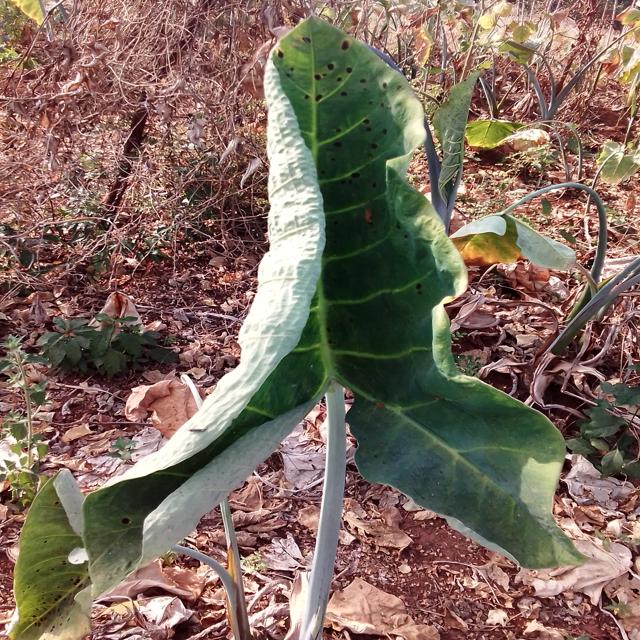
Label: Healthy